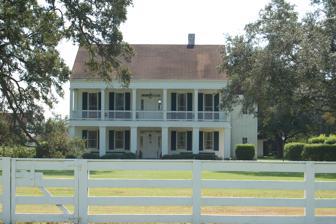
Building: Mulberry Grove (White Castle, Louisiana)
Country: United States of America
Year built: 1836
Historic house in Louisiana, United States United States historic place Mulberry Grove U.S. National Register of Historic Places Location Along Louisiana Highway 405 , about 7 miles (11 km) northeast of White Castle Nearest city White Castle, Louisiana Coordinates 30°11′29″N 91°02′06″W / 30.19148°N 91.03489°W / 30.19148; -91.03489 Area 3 acres (1.2 ha) Built 1836 ( 1836 ) Architectural style Greek Revival, French Creole NRHP reference No. 93001118 Added to NRHP October 14, 1993 Mulberry Grove is a historic mansion in Donaldsonville, Louisiana , U.S.. It was designed in the Greek Revival architectural style , and it was built in 1836 for Dr Duffel. It was subsequently purchased by German-born John B. Reuss, who made it part of his Germania Plantation. Reuss's daughter, who inherited the Mulberry Grove part of Germania Plantation, sold it to Mrs C. C. Clifton in 1951. In the late 1980s, Mrs. Clifton sold the plantation house, after a restoration work, to Lawrence J. Noel III & Allen T. Noel. The mansion, along with a water cistern and four quarters houses located shortly to the east, have been listed on the National Register of Historic Places on October 14, 1993. References